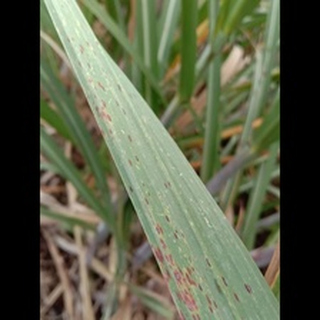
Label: sugarcane_rust